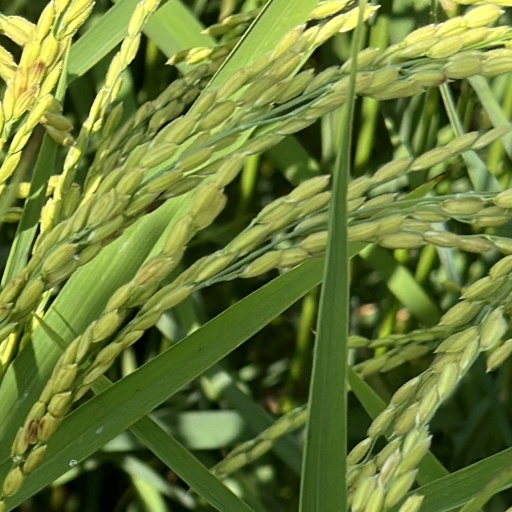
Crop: rice